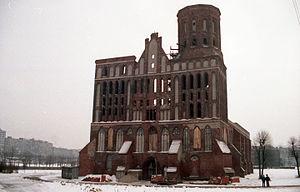
La cathédrale de Königsberg est une cathédrale de style gothique construite en briques et située aujourd'hui à Kaliningrad, dans l'ancienne ville de Königsberg. La cathédrale est considérée comme l'un des bâtiments historiques les plus importants de la ville.